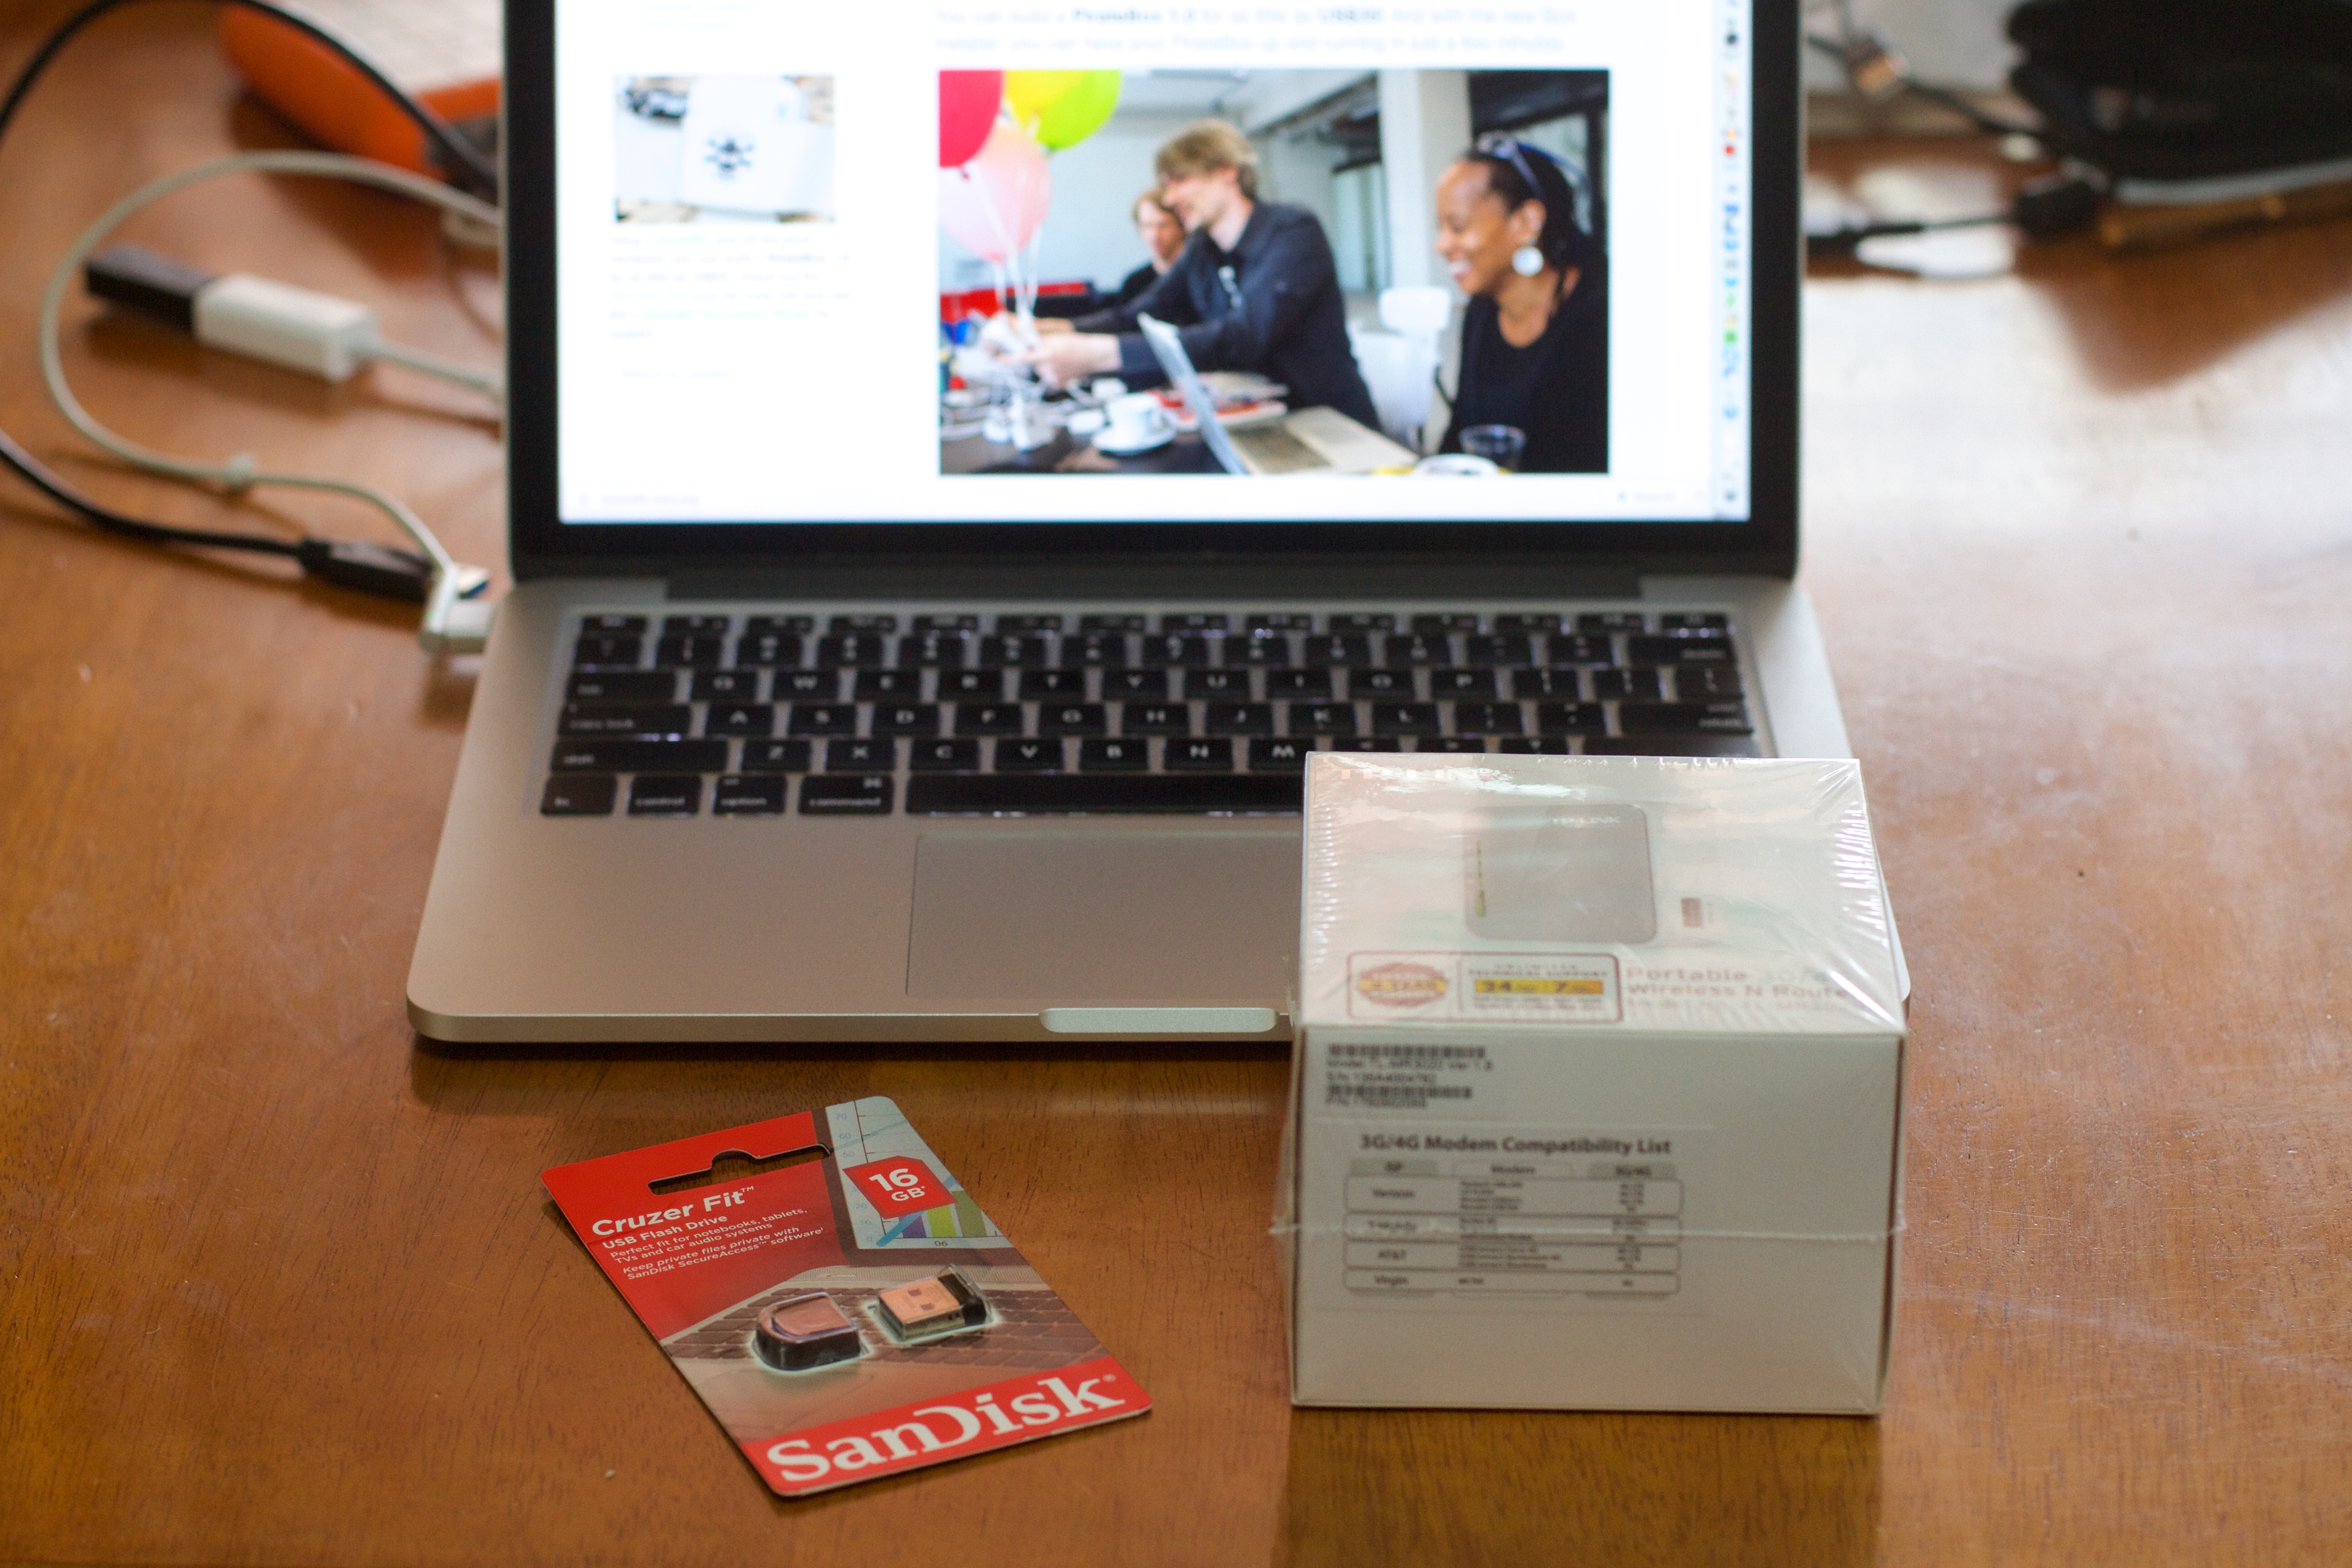
laptop, technology, brand, design, piratebox, multimedia